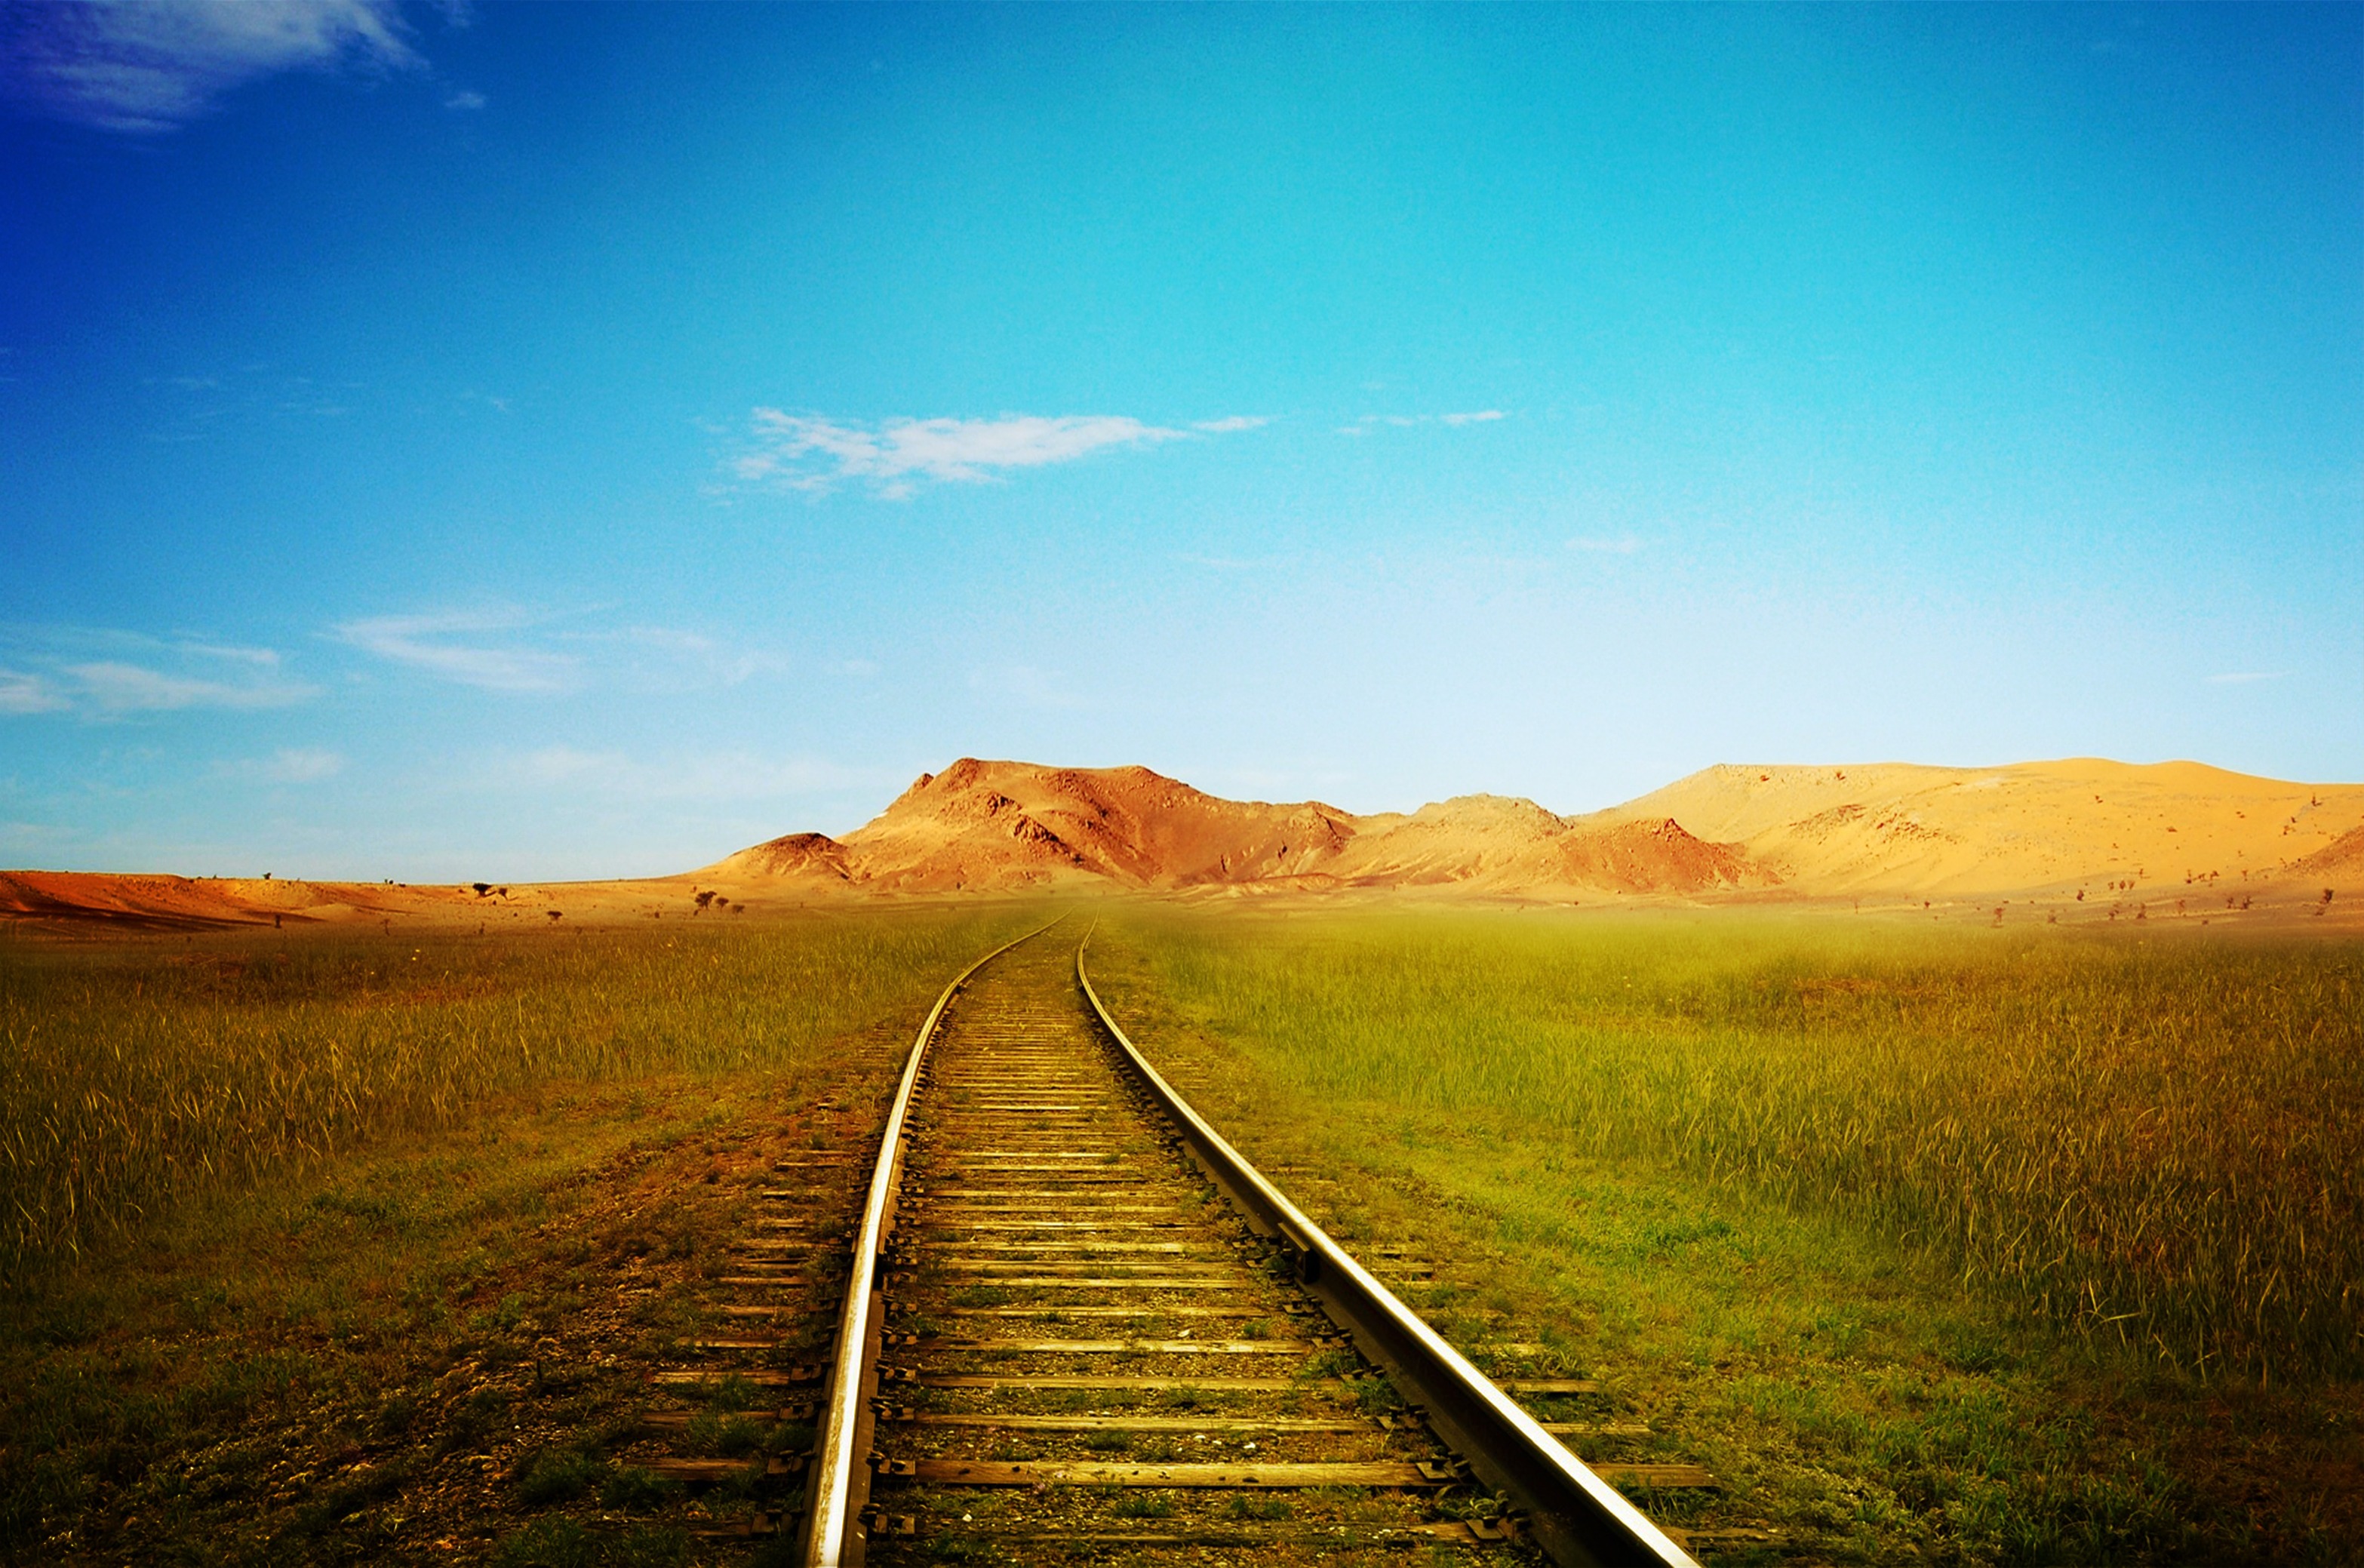
landscape, nature, grass, horizon, mountain, cloud, sky, sun, railway, sunrise, sunset, road, field, prairie, sunlight, morning, hill, dawn, dusk, evening, plain, tracks, grassland, rails, plateau, dramatic, fantasy, habitat, steppe, rural area, natural environment, geographical feature, atmospheric phenomenon, computer wallpaper, train way